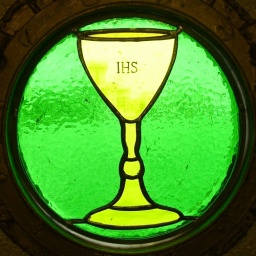
A stained glass window in the Lightship.